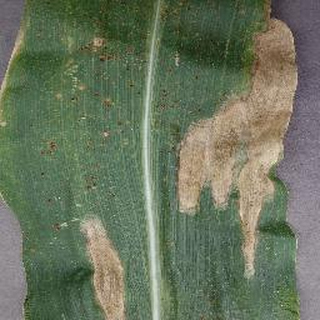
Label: corn_northern_leaf_blight